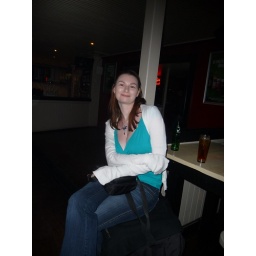
Lucy was a bit scared by all the mad south africans running around dressed in green ...